Andrew Johnston House

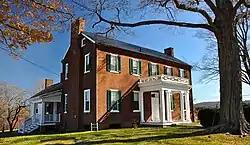
The Andrew Johnston House in November 2013.

Andrew Johnston House is a historic home located at Pearisburg, Giles County, Virginia. The central block was built in 1829, and is a two-story, five-bay, central-passage plan, brick house over a low basement in the Federal style. It features a one-story, flat-roofed front portico topped by a balustrade and supported by two Ionic order and two Tuscan order columns. Also on the property is a small contributing outbuilding that was built as a doctor's office about 1857. The building houses the Giles County Historical Society, which uses it as a museum and research center.